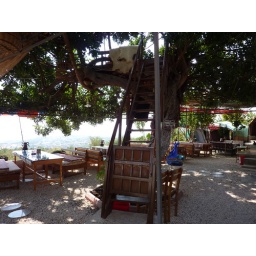
tree house in cafe